1938 European Athletics Championships

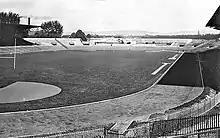
The host stadium in Paris

The 2nd European Athletics Championships was a continental athletics competition for European athletes which was held in two places in 1938. The men's event took place in Paris, France between 3–5 September while the women's events were in Vienna, Germany (which had annexed Austria earlier that year) on 17 and 18 September. A total of 32 events were contested at the two competitions, containing 23 events for men and 9 for women. This was the first time that events for women were held and the only occasion on which the competition was held in two separate locations.